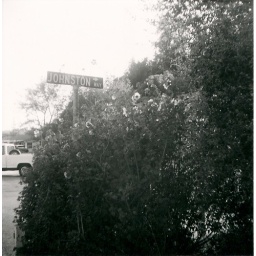
A street sign near my home.